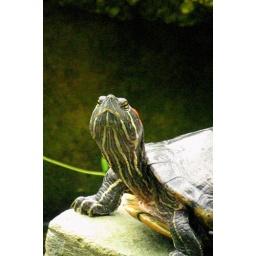
at the butterfly house in roundhay park leeds